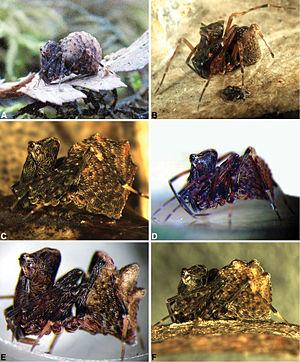
Zephyrarchaea est un genre d'araignées aranéomorphes de la famille des Archaeidae.